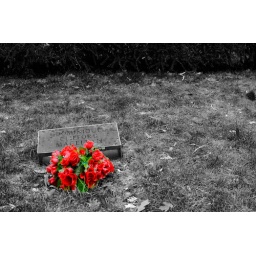
More playing with photoshop, reminds me of the little girl with the red coat in Schindler's list.